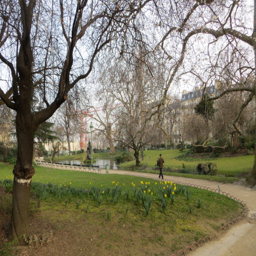
park near our apartment in the 17th .